A Girl of the Bush

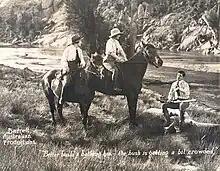
Still from film

A Girl of the Bush is a 1921 Australian silent film directed by Franklyn Barrett. It is one of the few films from Barrett to survive in its entirety today.